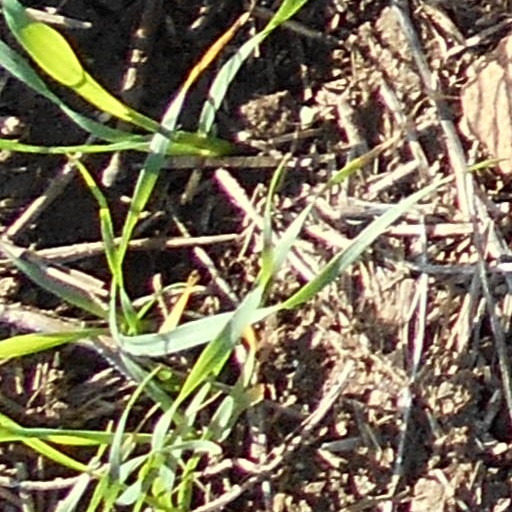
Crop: wheat